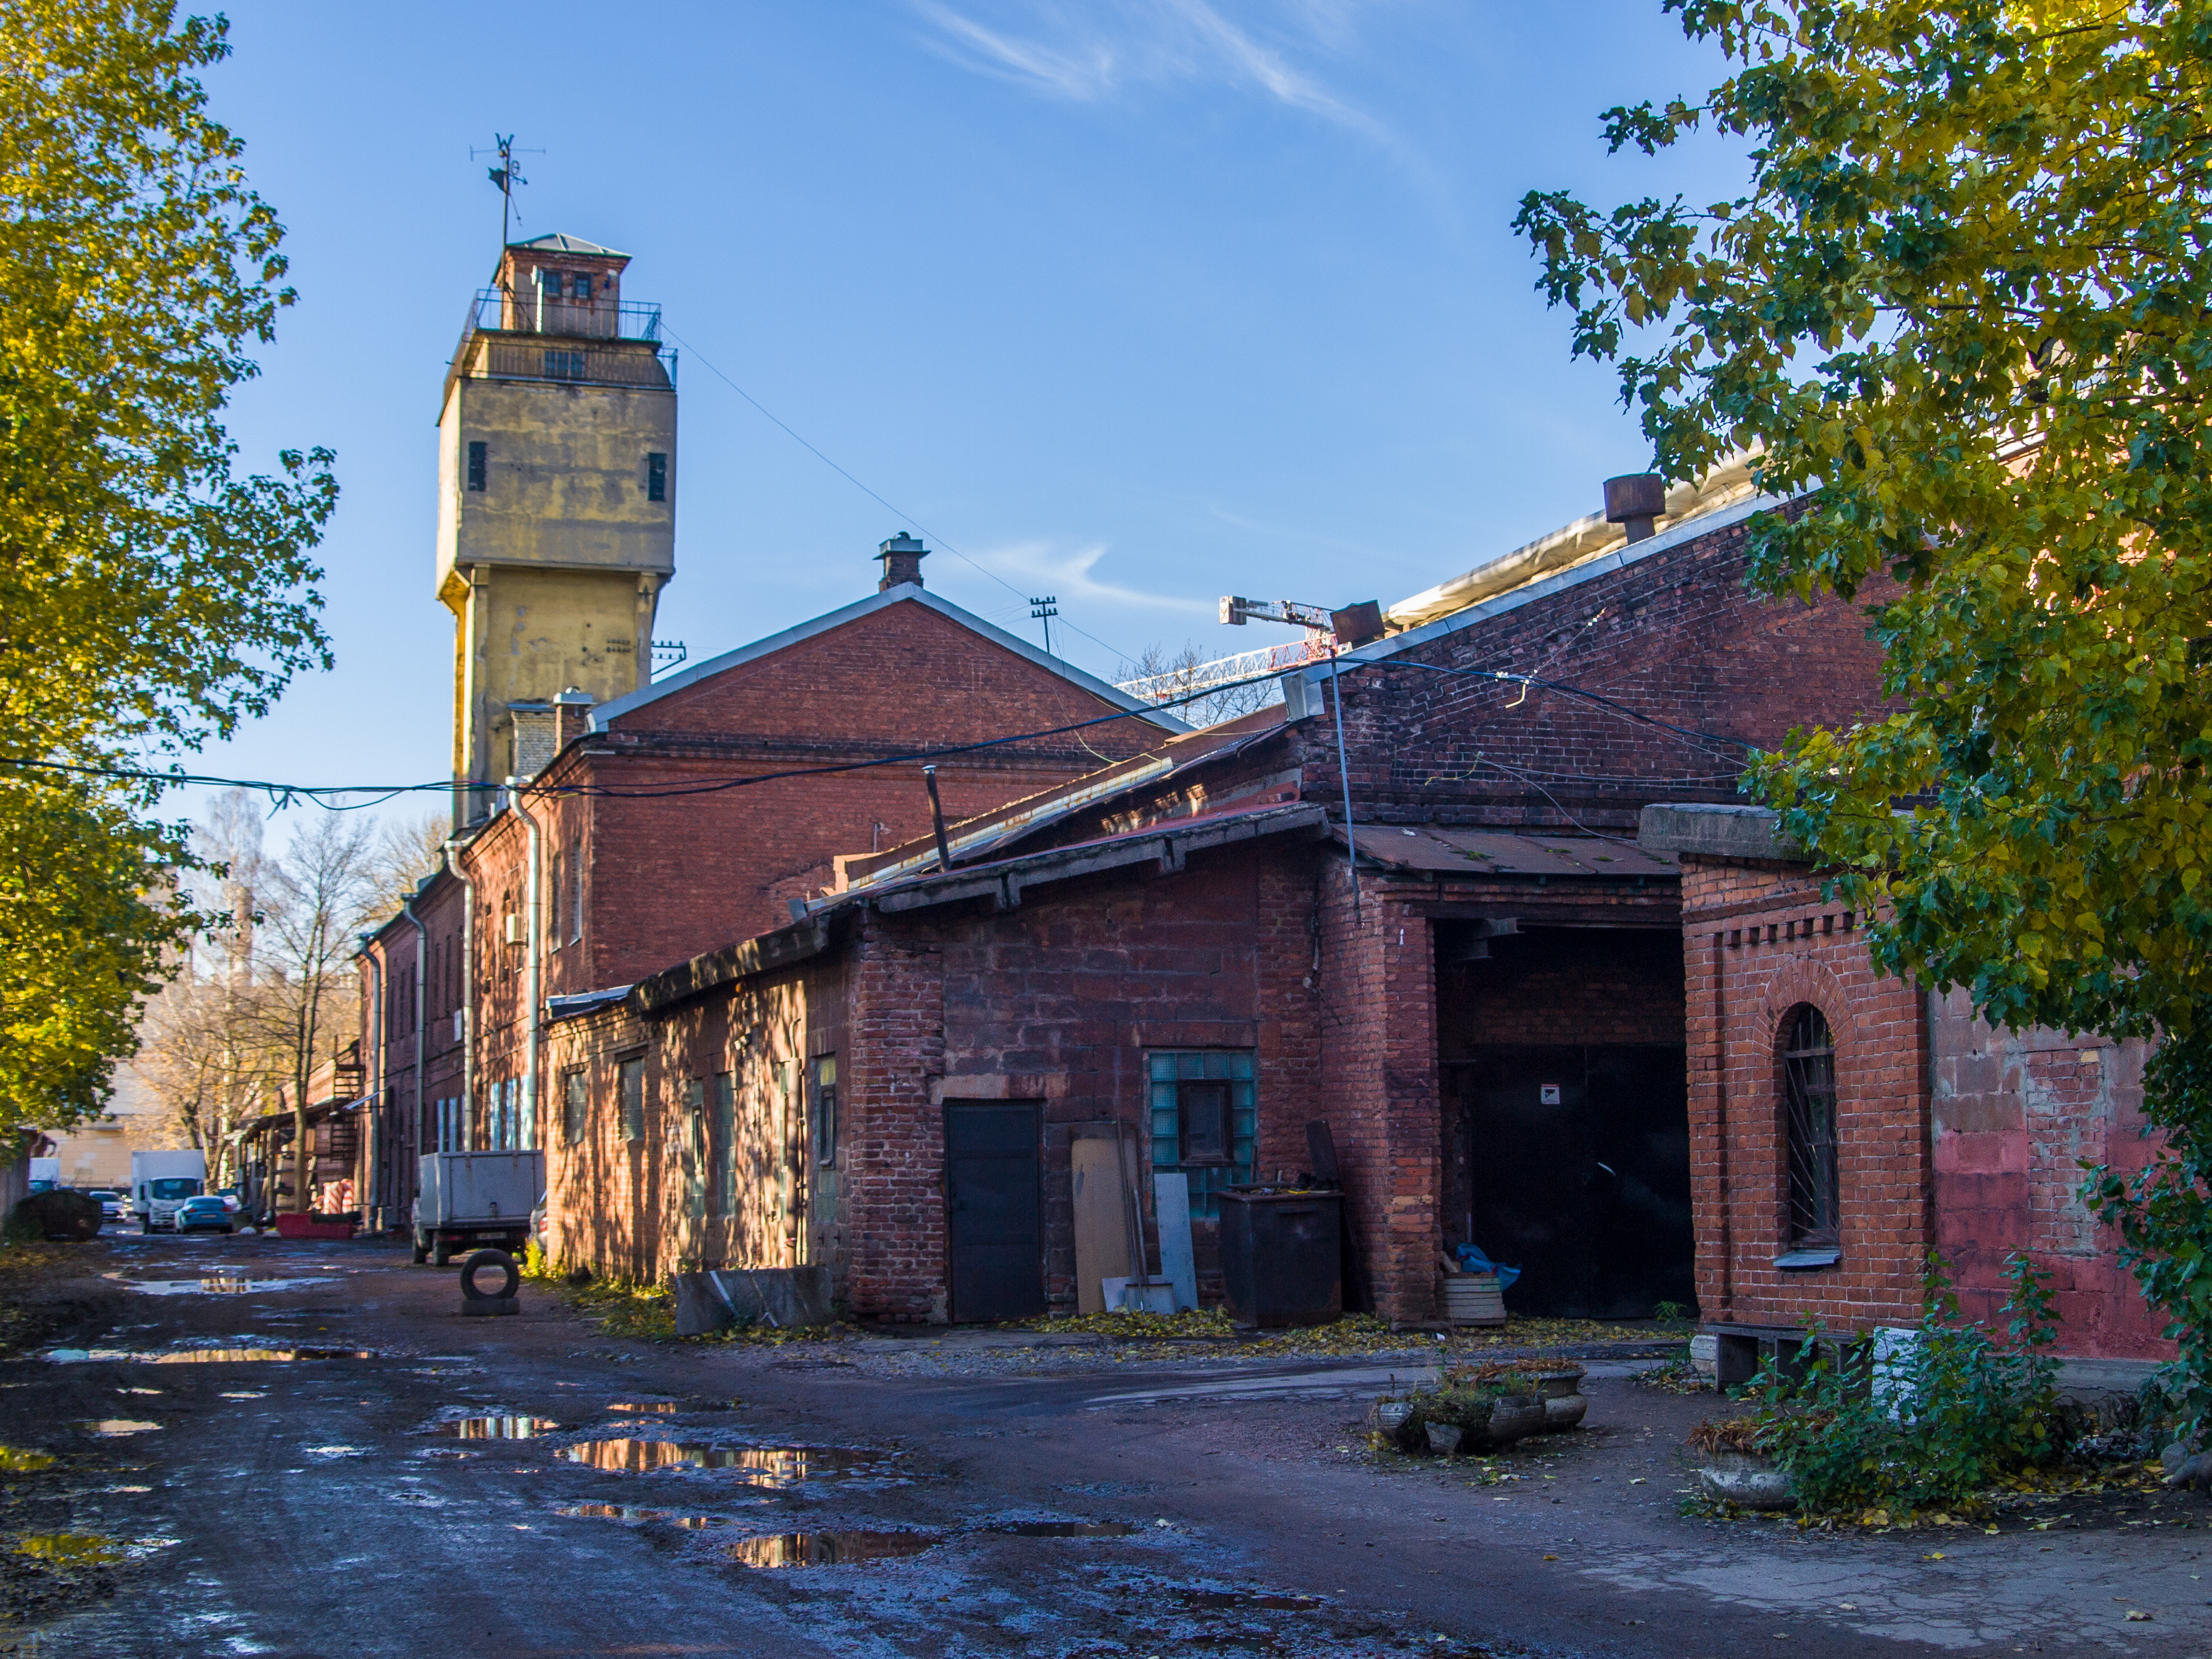
images, sky, plant, building, window, tree, brick, door, brickwork, cloud, wood, house, residential area, rural area, road surface, facade, city, roof, road, cottage, suburb, medieval architecture, street, church, home, downtown, village, turret, landscape, history, spire, chapel, chimney, cobblestone, estate, parish, tourism, transport, steeple, driveway, listed building, tower